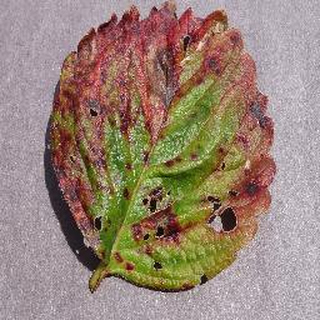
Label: strawberry_leaf_scorch